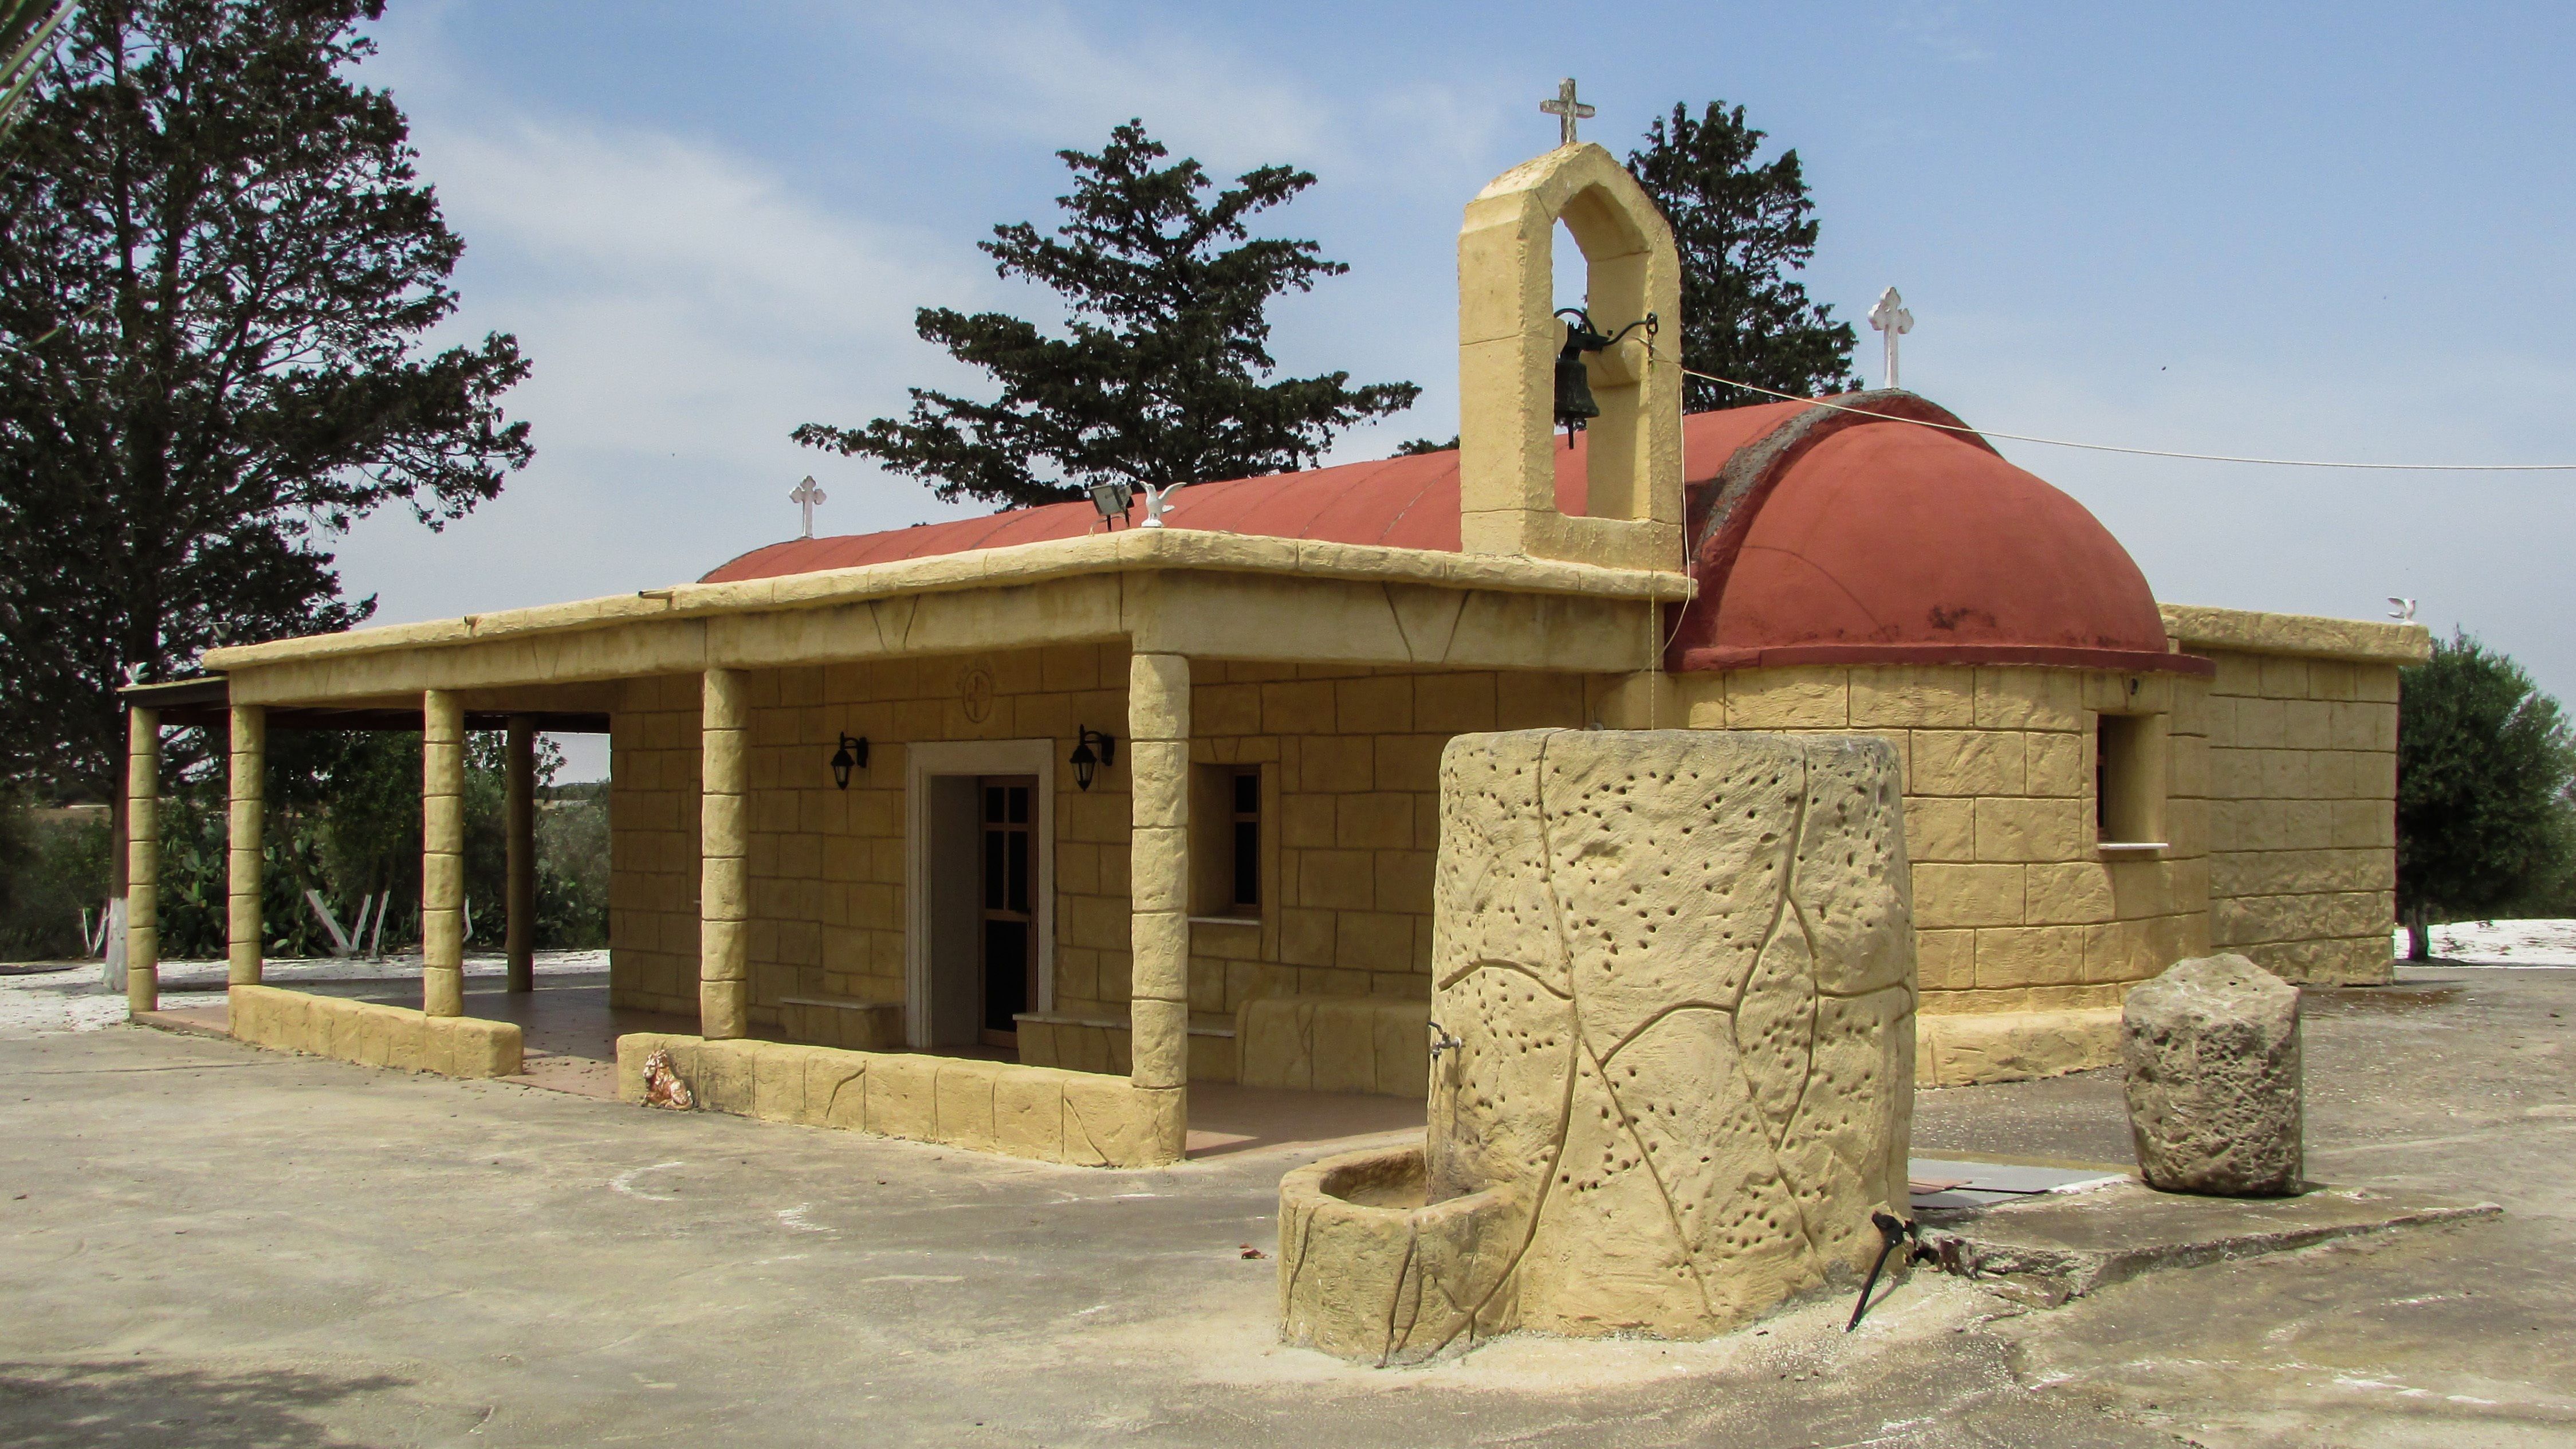
building, religion, church, chapel, place of worship, orthodox, cyprus, ayia eirini, vrysoules